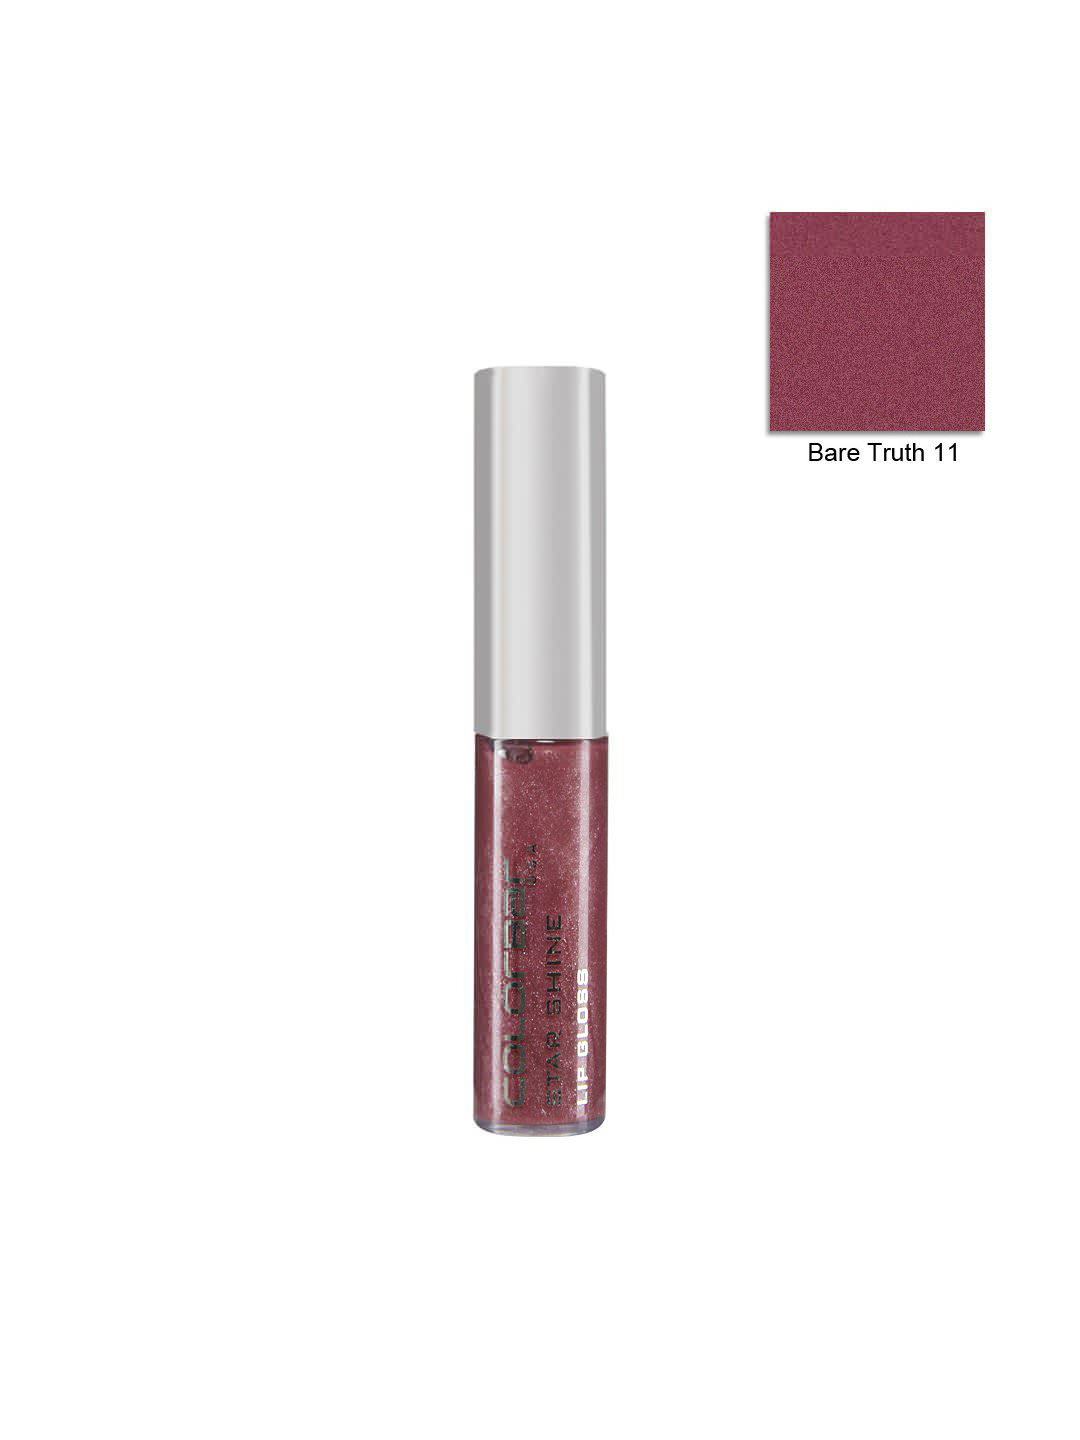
Colorbar Star Shine Bare True Lip Gloss 11
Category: Personal Care / Lips / Lip Gloss
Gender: Women
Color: Pink
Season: Spring 2017
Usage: Casual